Heronry

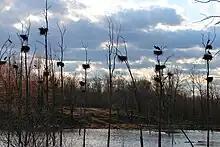
Heronry at Carp Hills, Ottawa, Canada

A heronry, sometimes called a heron rookery, is a breeding ground for herons.